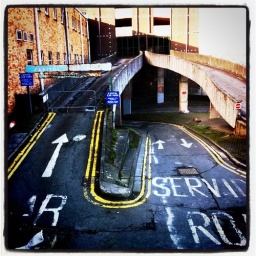
Derelict road and car park ramp area in Newport